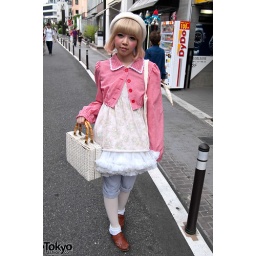
A ridiculously cute Japanese girl on Cat Street in Harajuku.